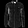
Label: Shirt